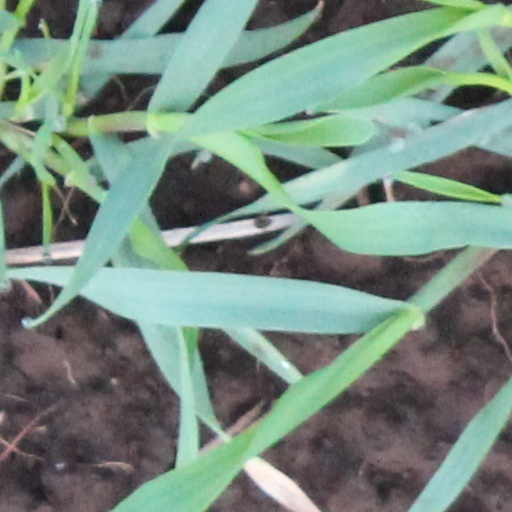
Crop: wheat